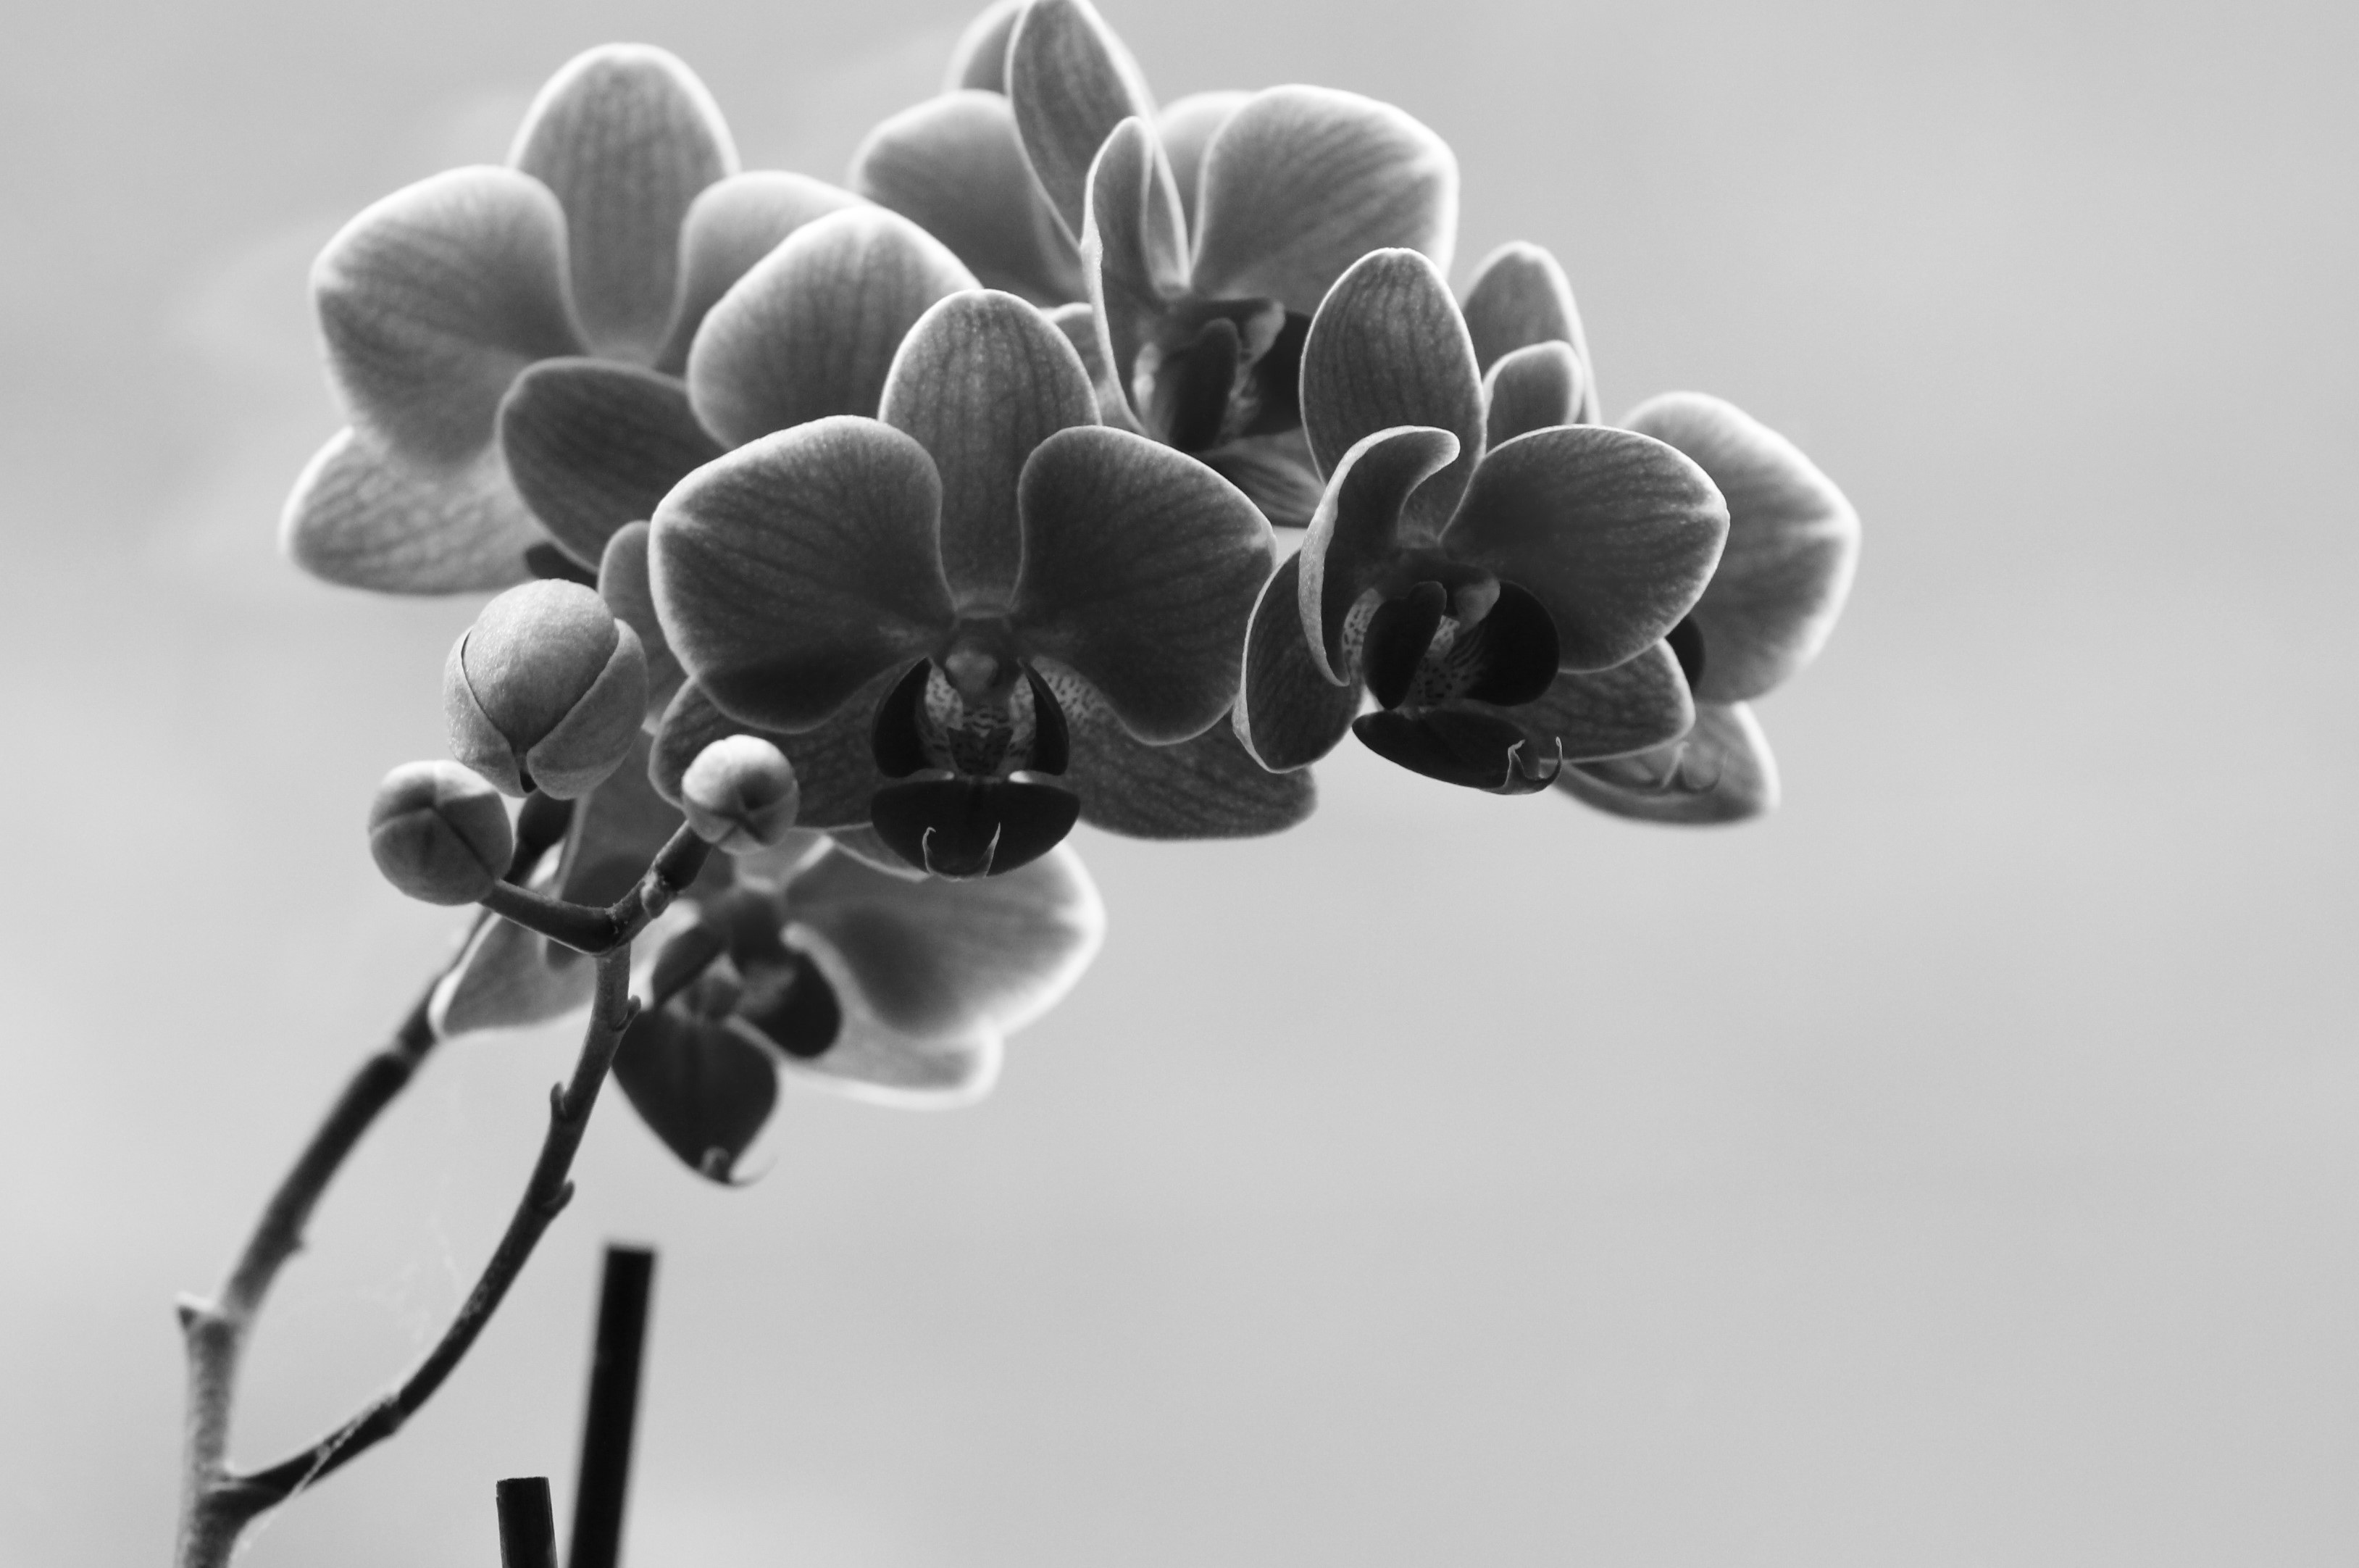
natural, plant, flower, petal, twig, terrestrial plant, sky, flowering plant, monochrome photography, Pedicel, monochrome, macro photography, event, metal, still life photography, art, audio equipment, automotive wheel system, tree, plant stem, circle, symmetry, font, pattern, wildflower, lily family, moth orchid